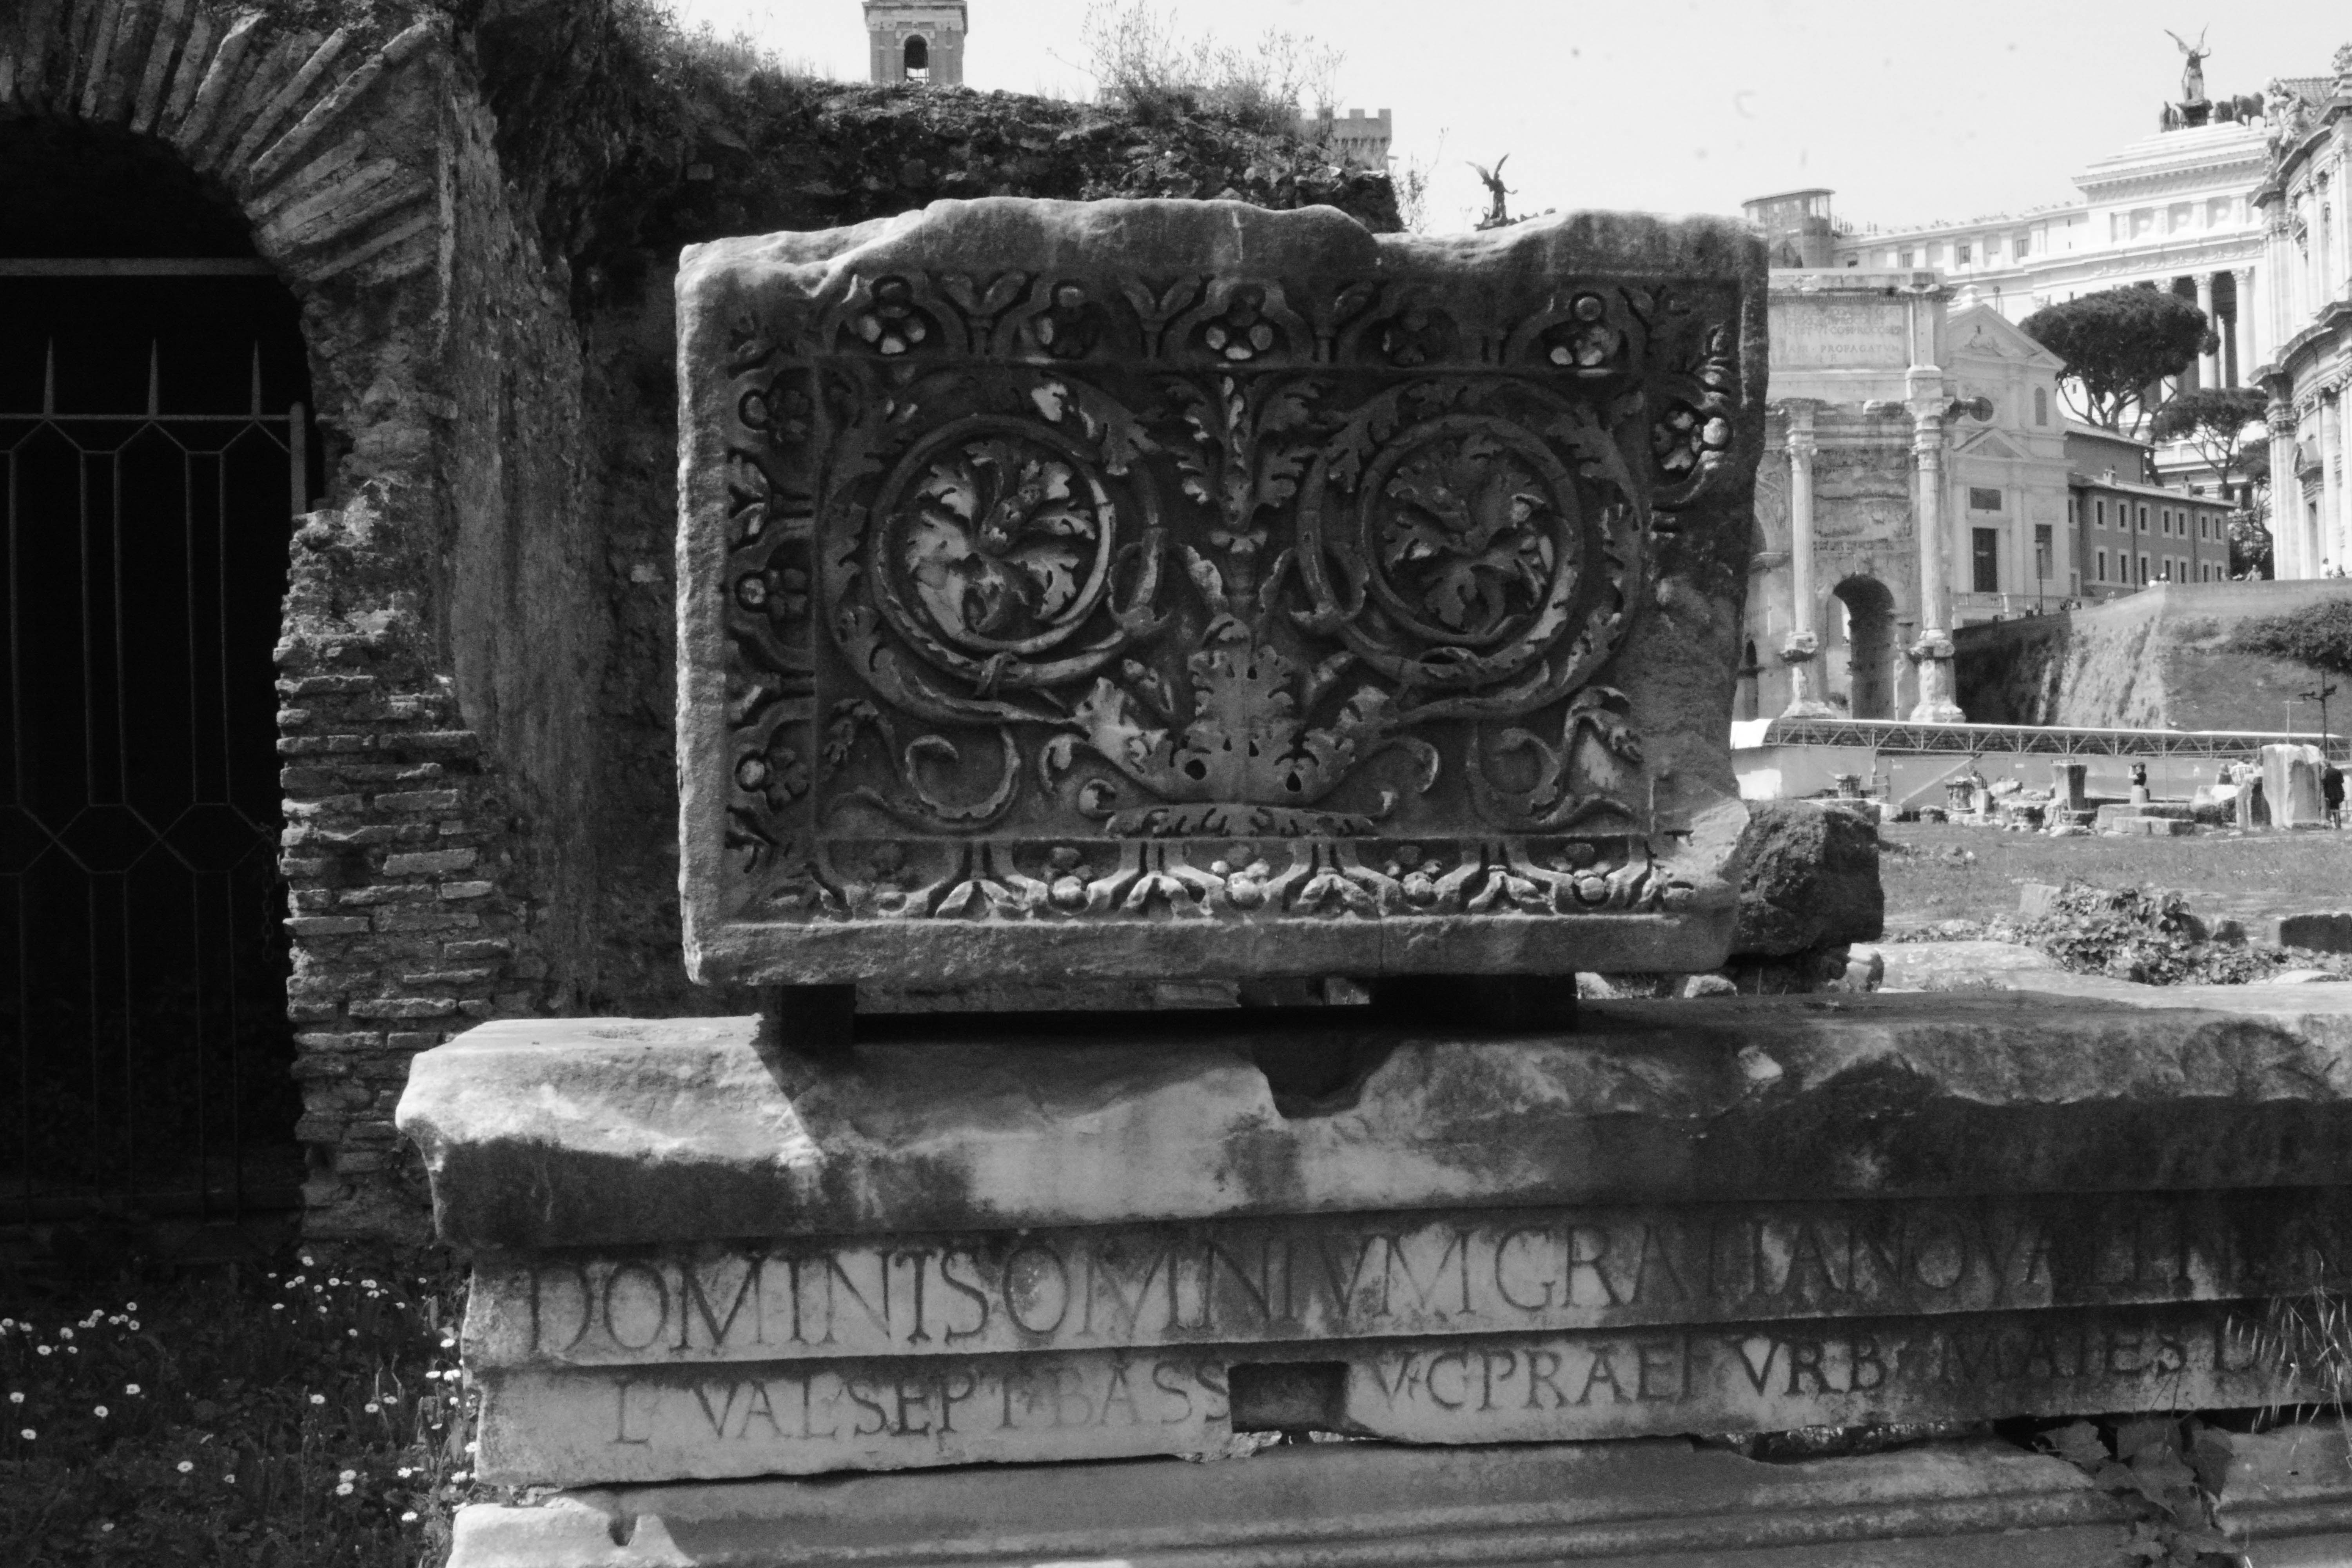
black and white, monument, statue, monochrome, sculpture, temple, photograph, history, monochrome photography, ancient history